Sobat River

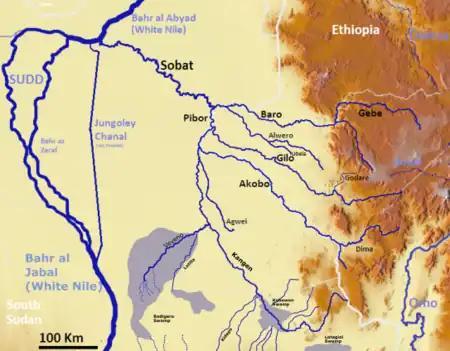
Sobat River basin

The Sobat River is a river of the Greater Upper Nile region in northeastern South Sudan, Africa. It is the most southerly of the great eastern tributaries of the White Nile, before the confluence with the Blue Nile.